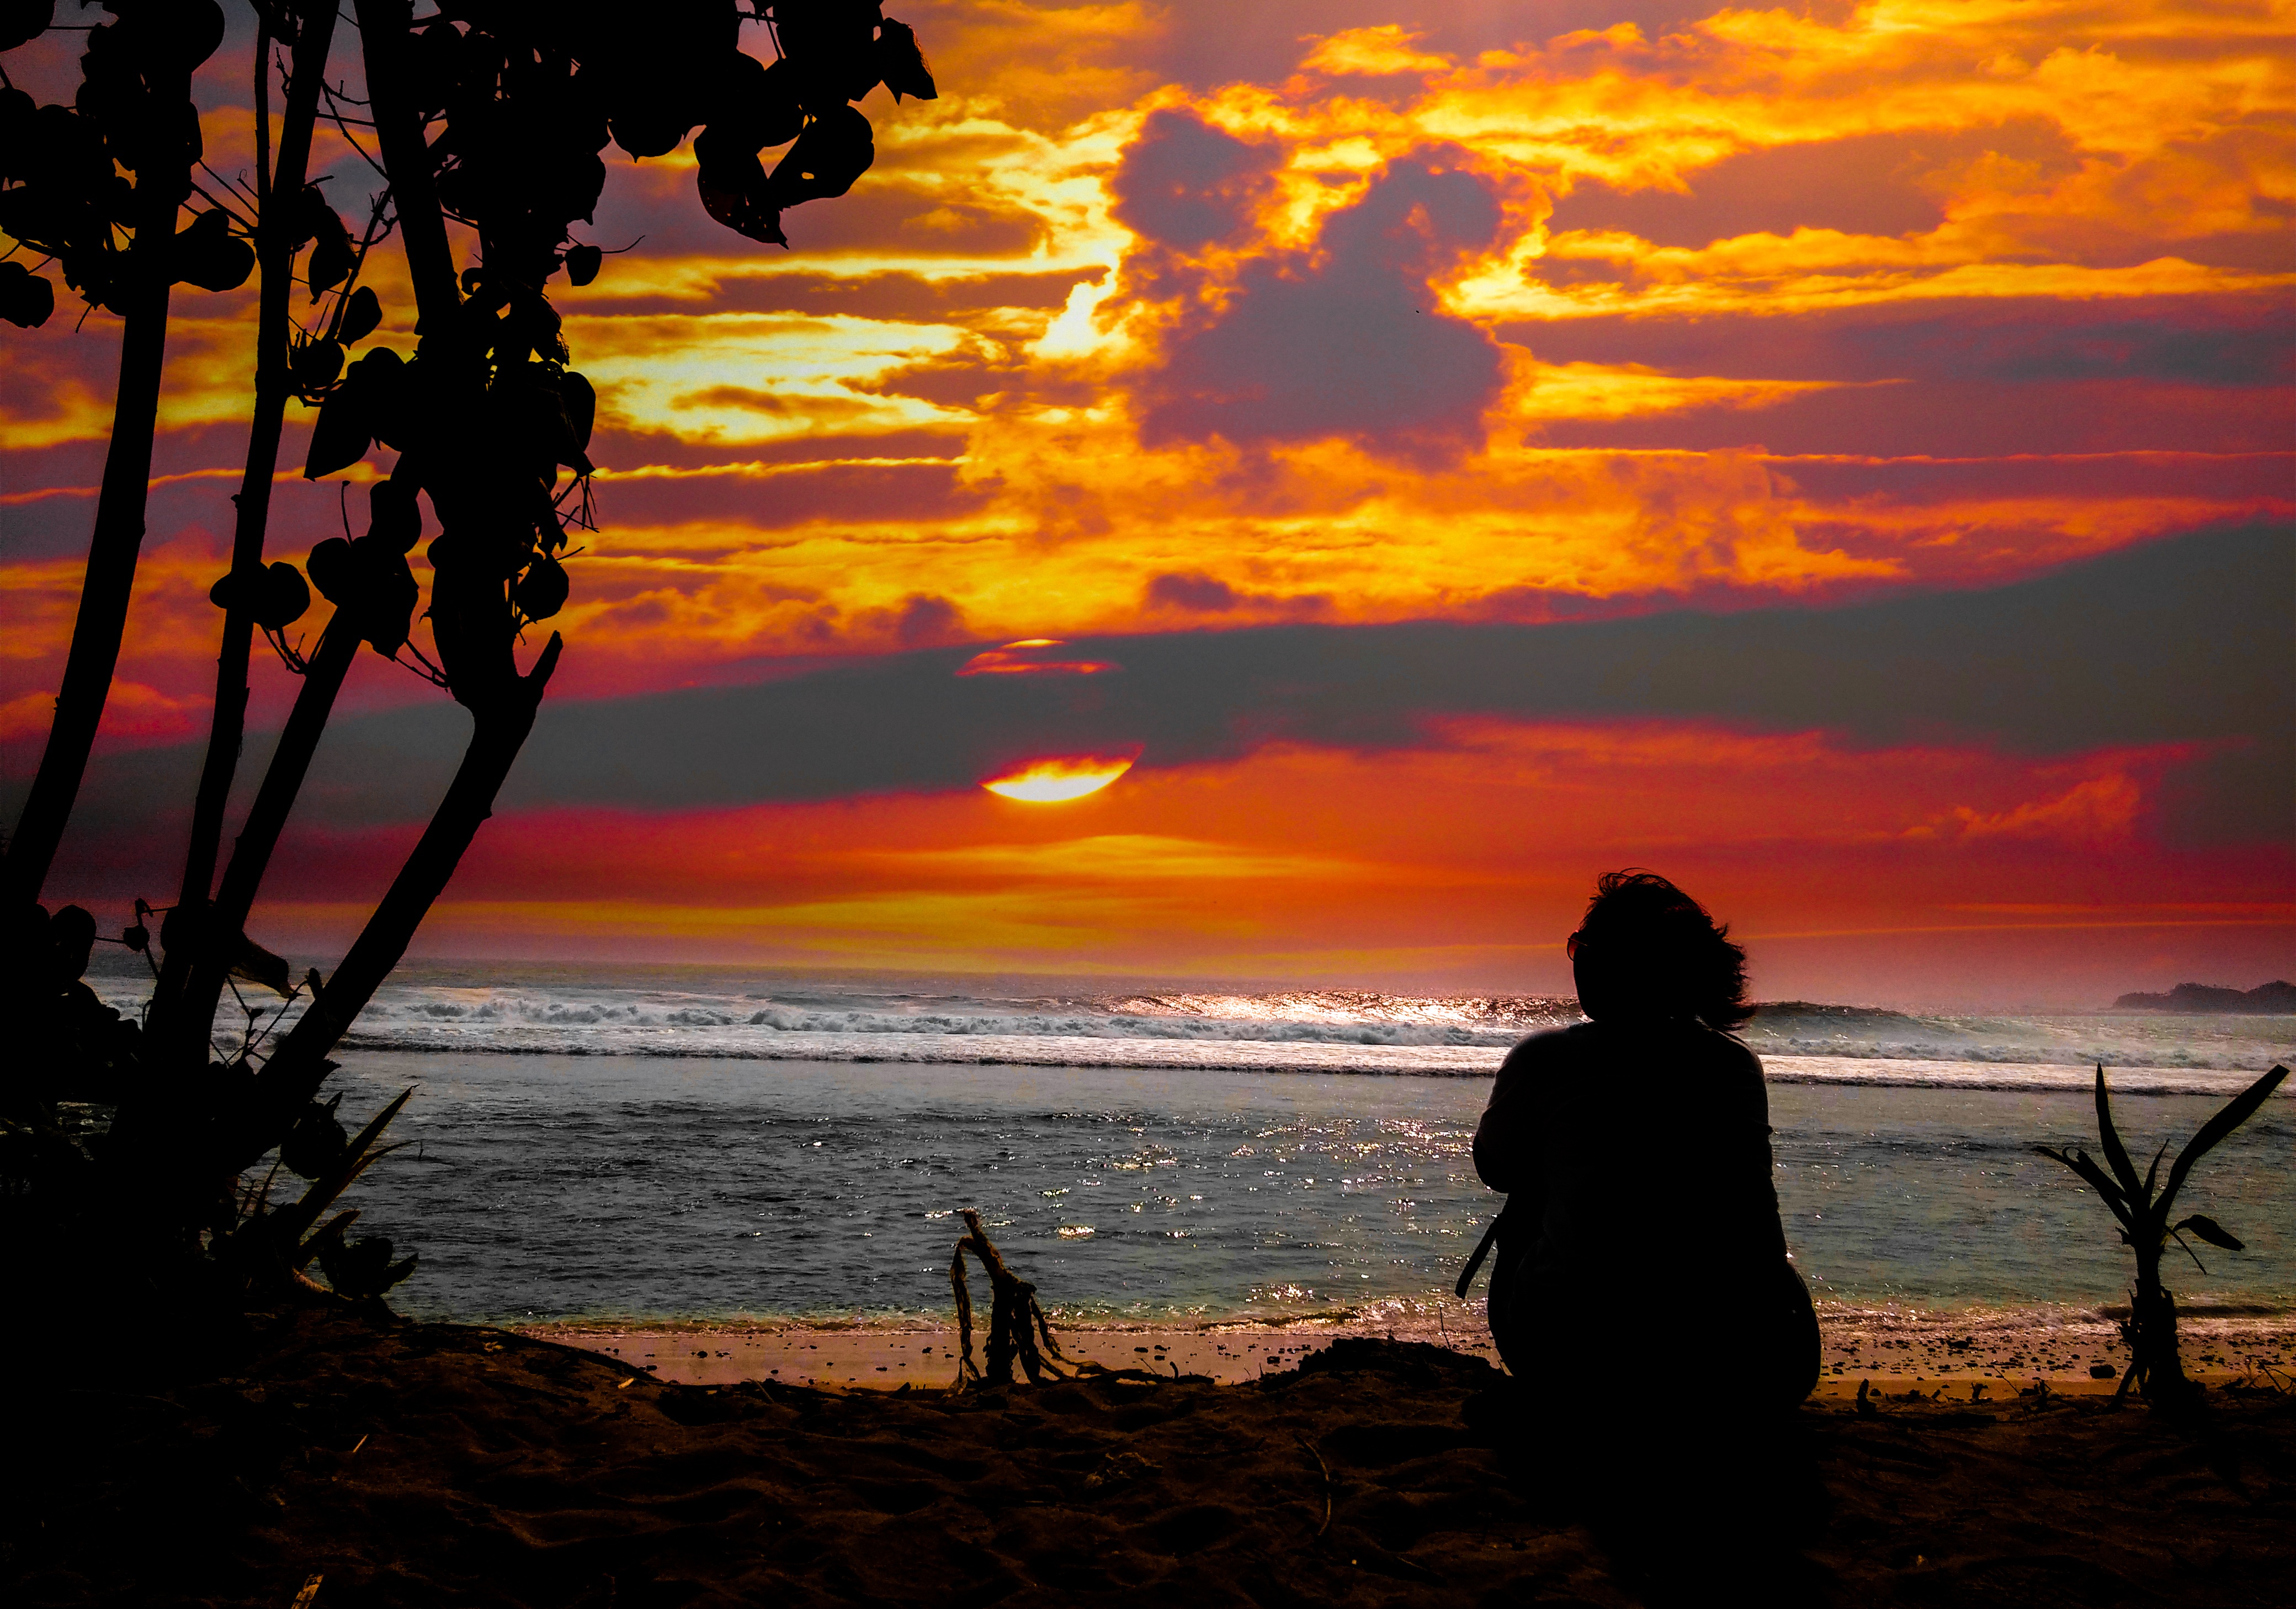
beach, sea, coast, ocean, horizon, silhouette, sunrise, sunset, view, dawn, dusk, evening, afterglow